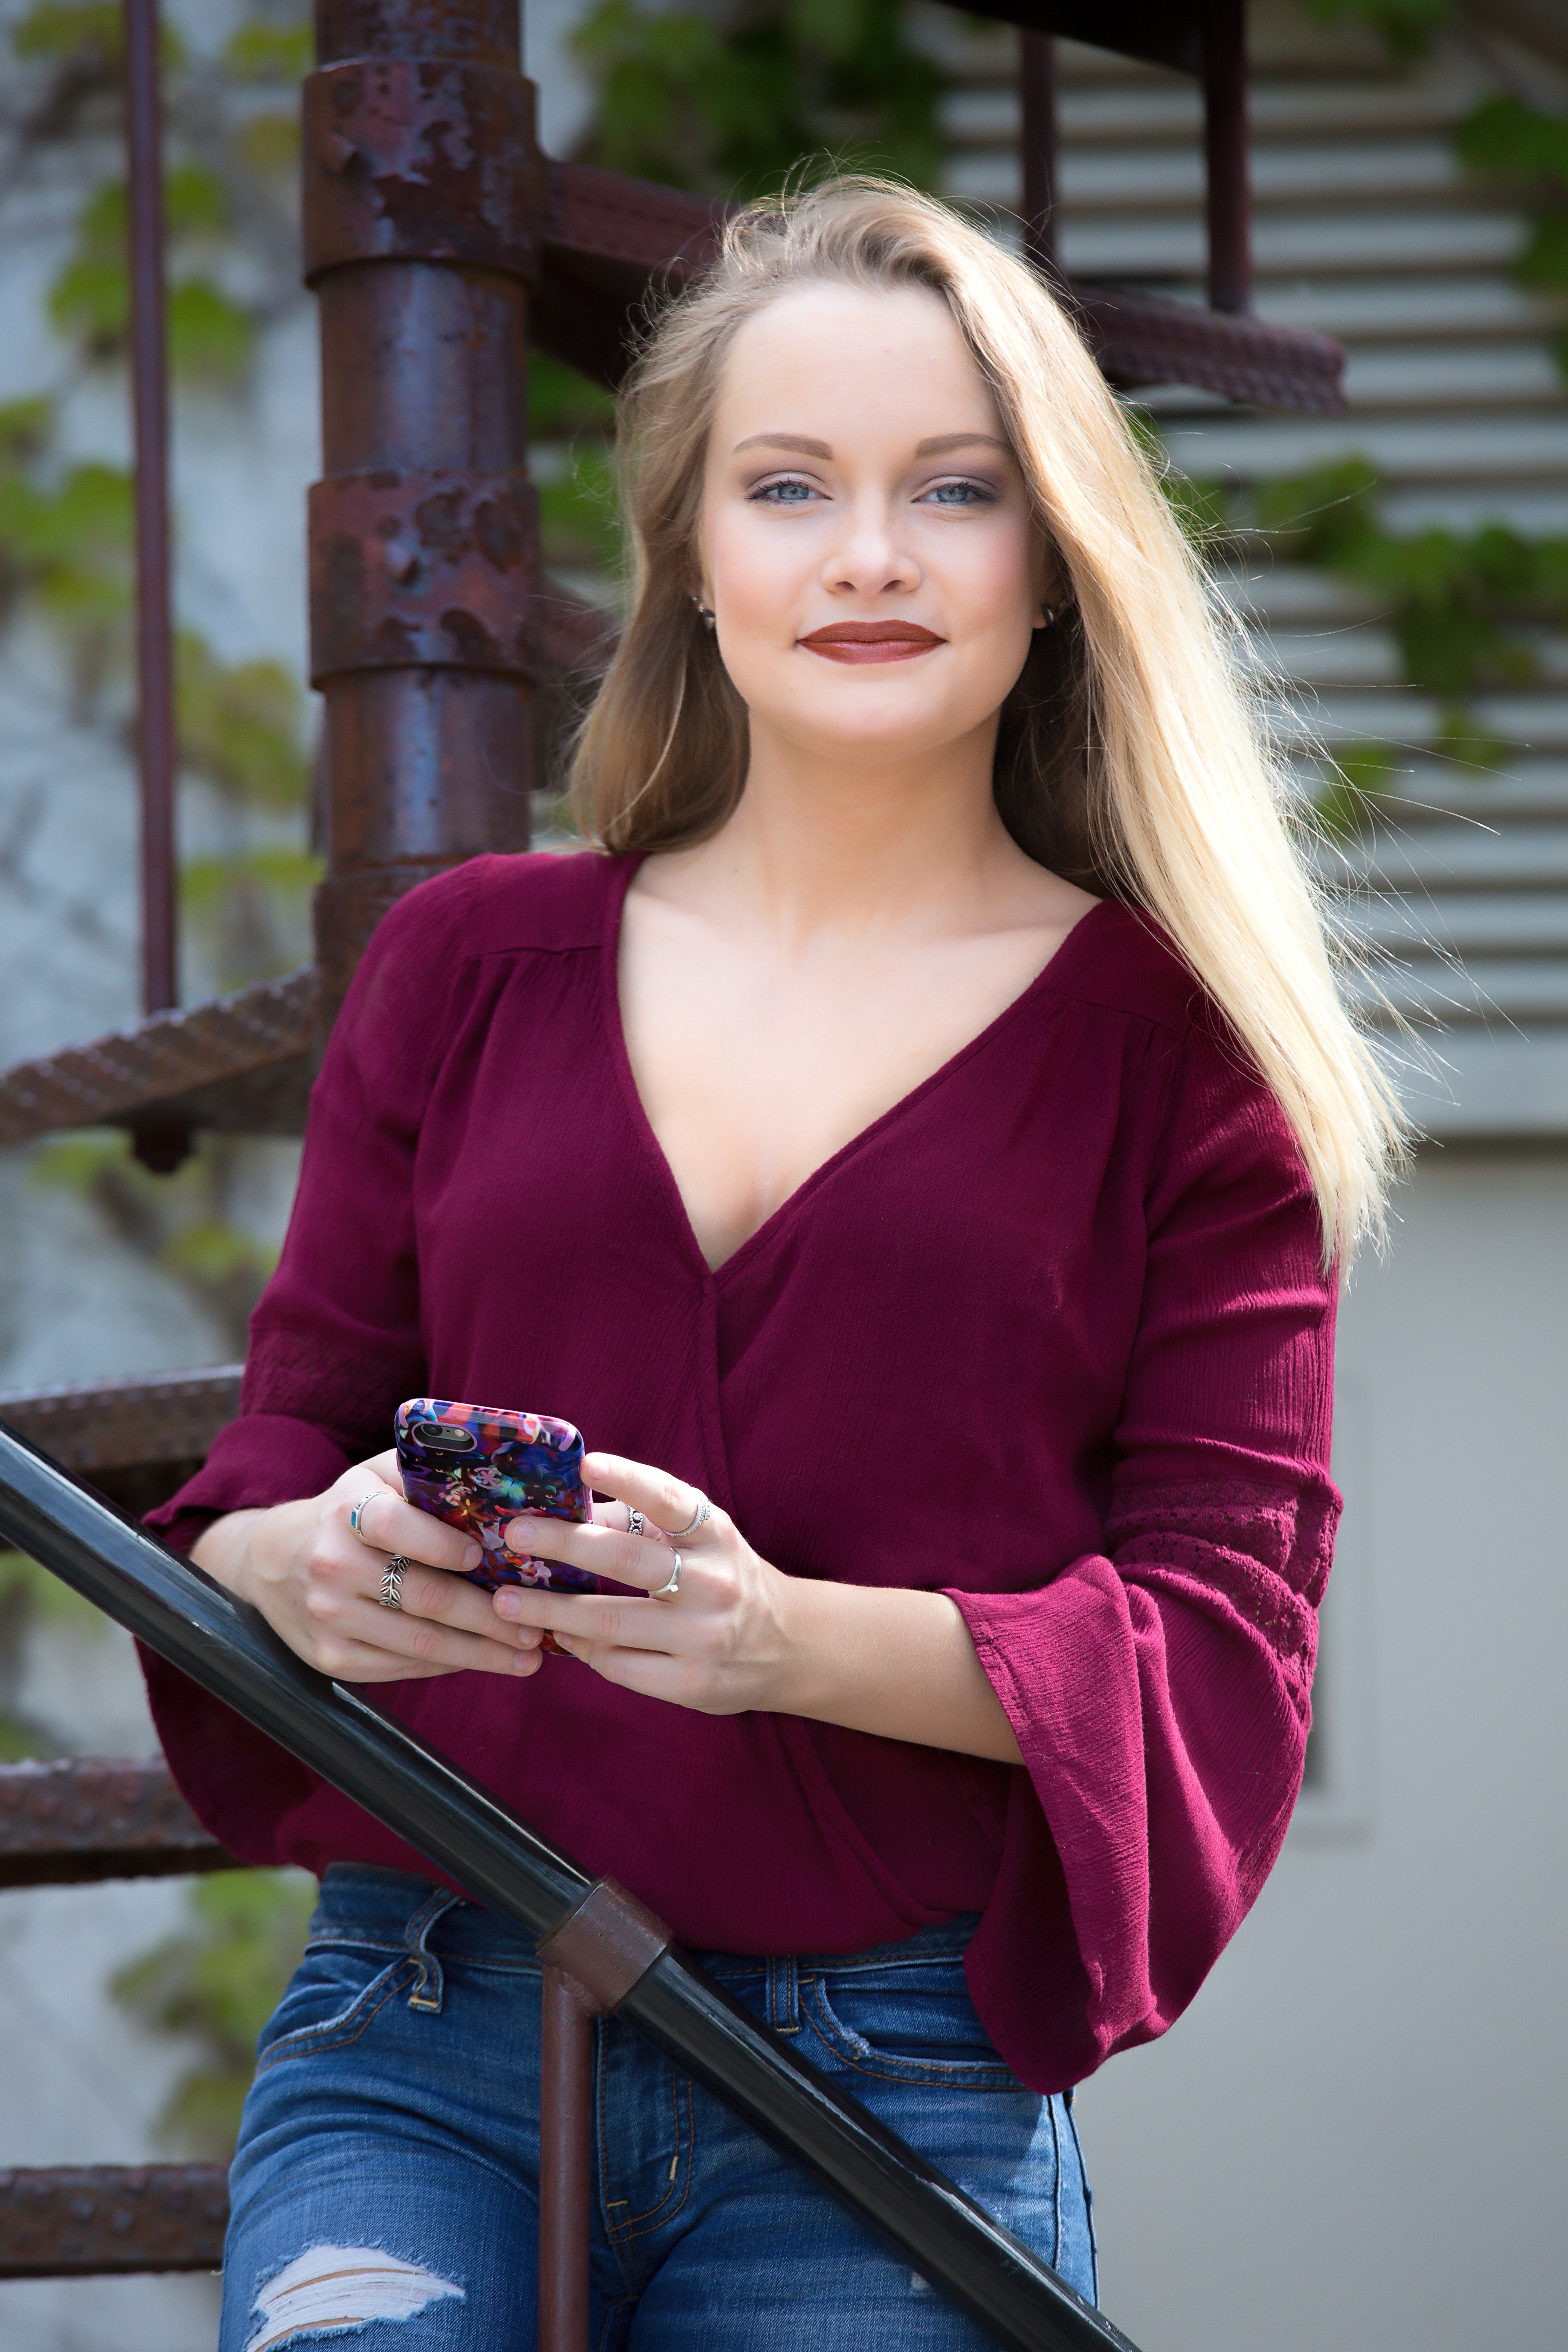
smartphone, mobile, person, girl, woman, hair, technology, photography, cute, summer, portrait, model, young, spring, red, color, sitting, communication, fashion, clothing, lady, leisure, mobile phone, cell phone, long hair, outdoors, face, fun, dress, electronics, cellphone, beauty, beautiful, pretty, casual, adult, photo shoot, brown hair, on the phone, portrait photography, human positions